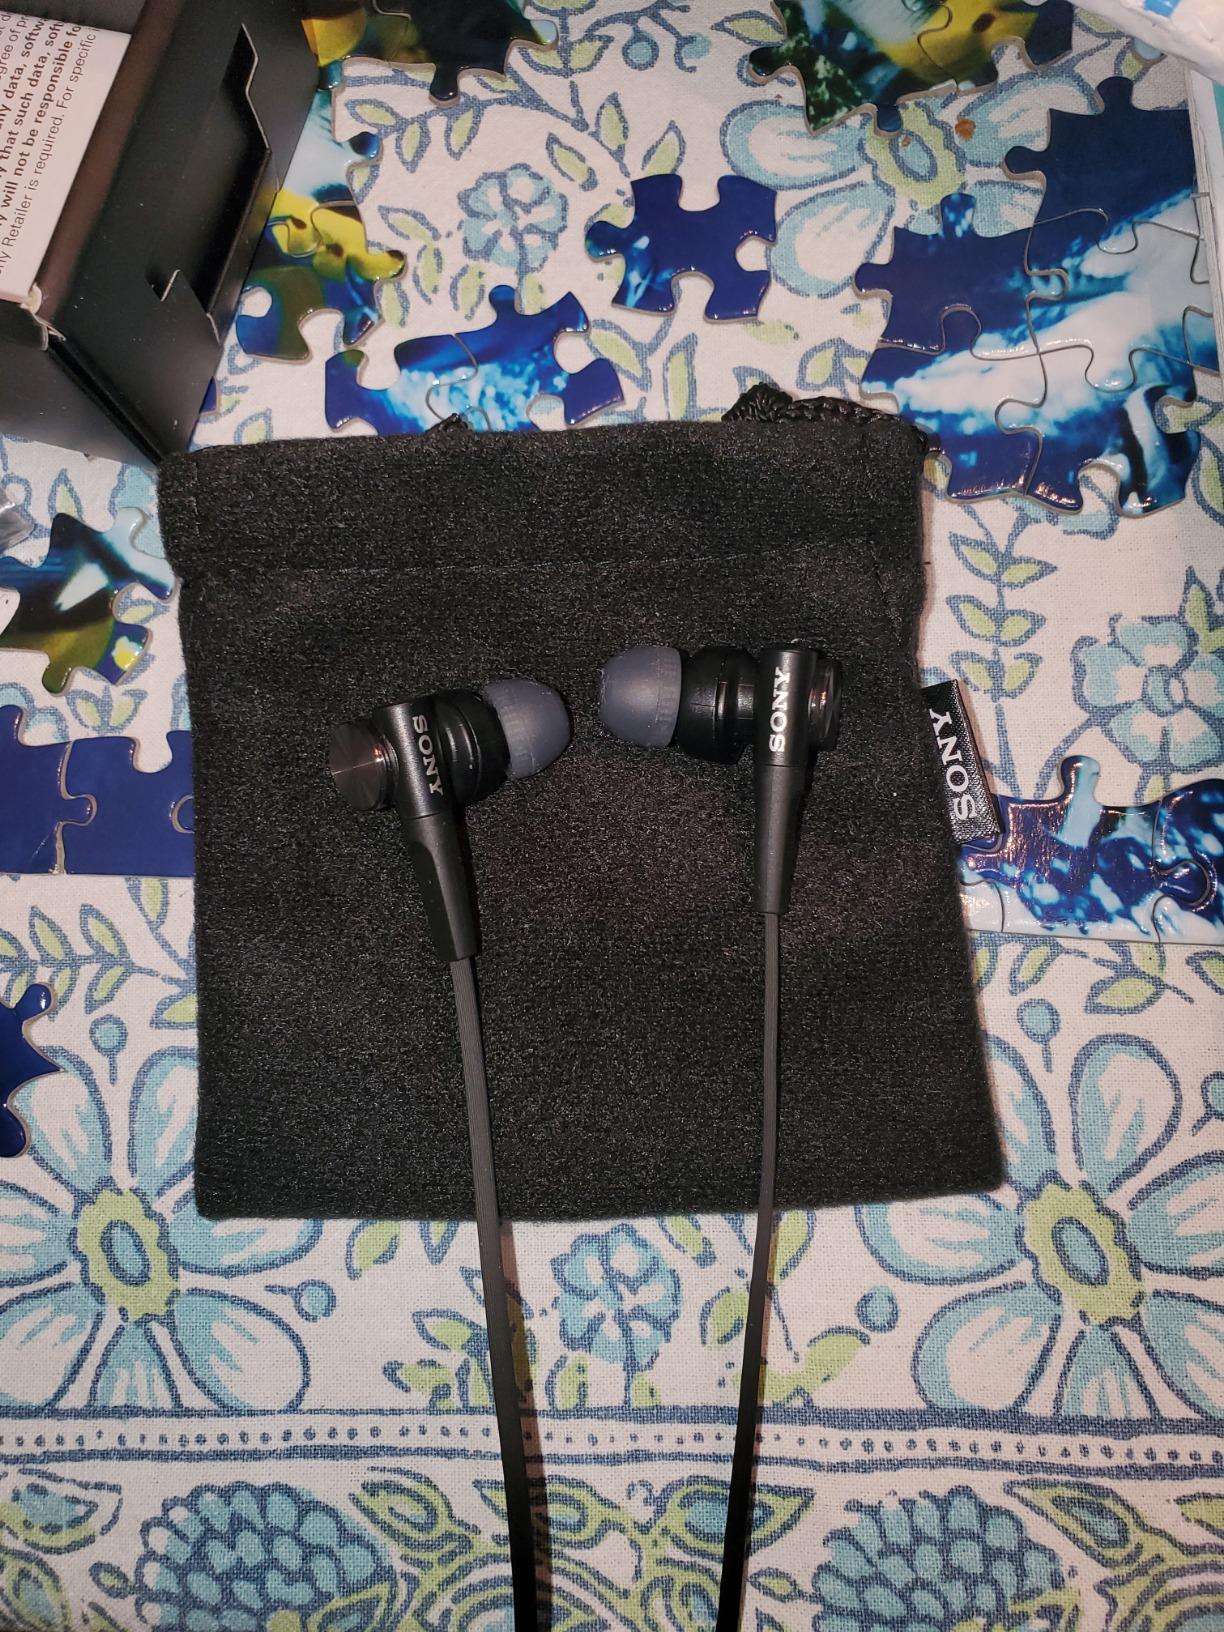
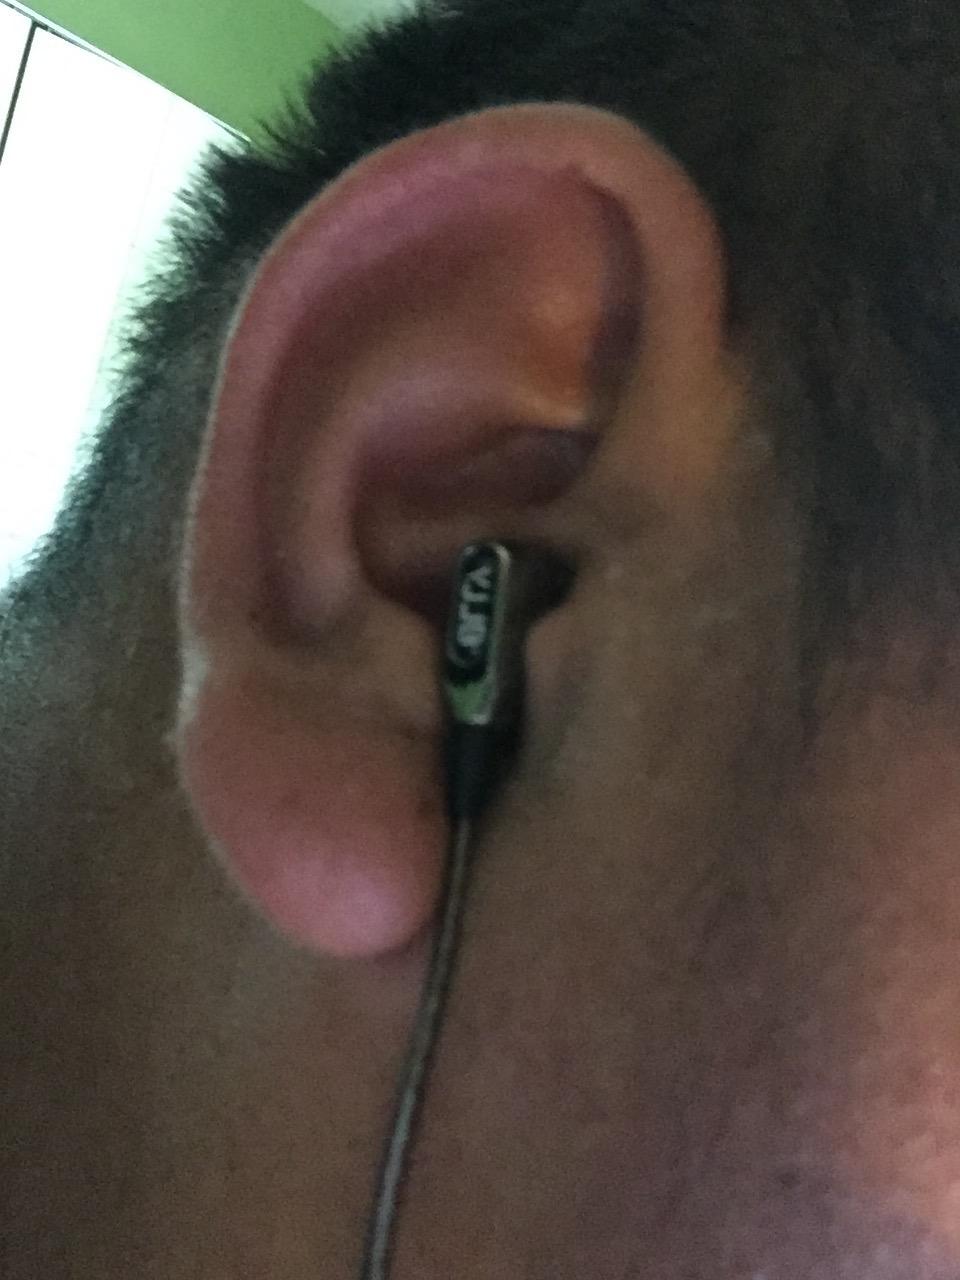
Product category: headphones
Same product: no